Friedrich Donenfeld

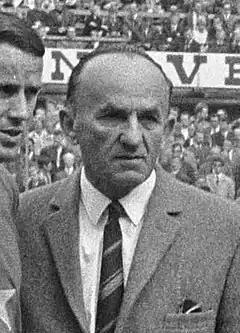
Donenfeld in 1966

Friedrich Donenfeld (17 January 1912 – 20 March 1976) was an Austrian professional football player and manager.